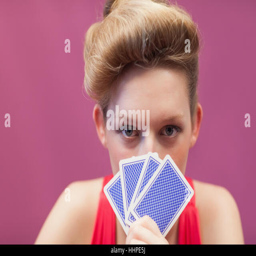
woman sitting at table in a casino and holding cards up to her face